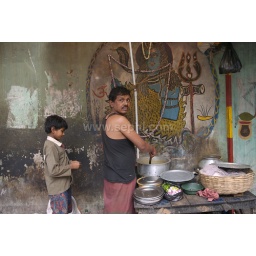
The Indian god Shiva painted on the wall next to a road side food stall in Kolkata